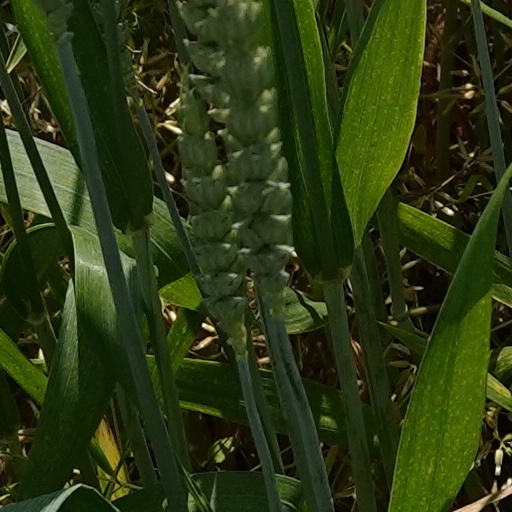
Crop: wheat